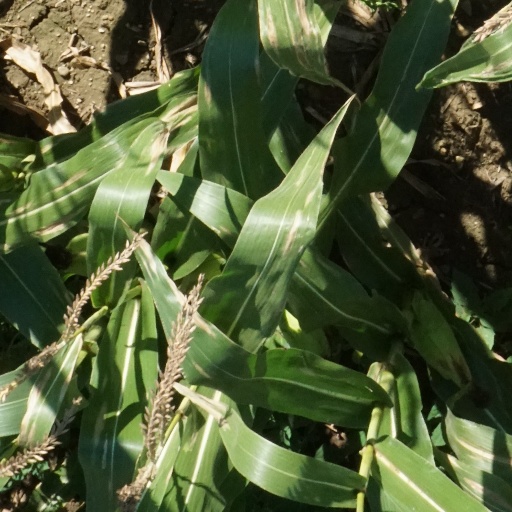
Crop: maize; corn